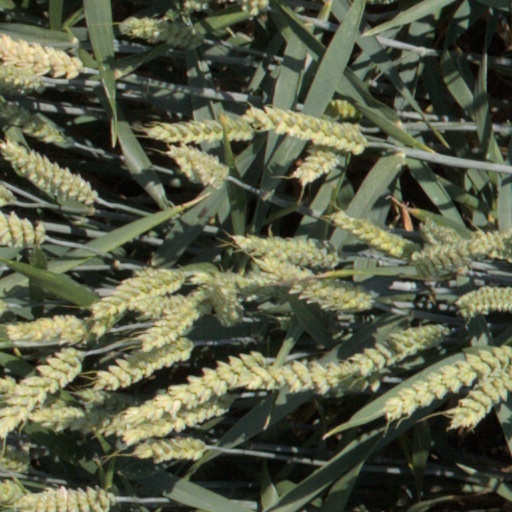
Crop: wheat